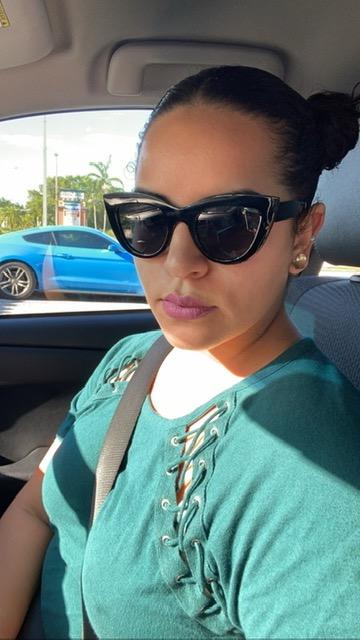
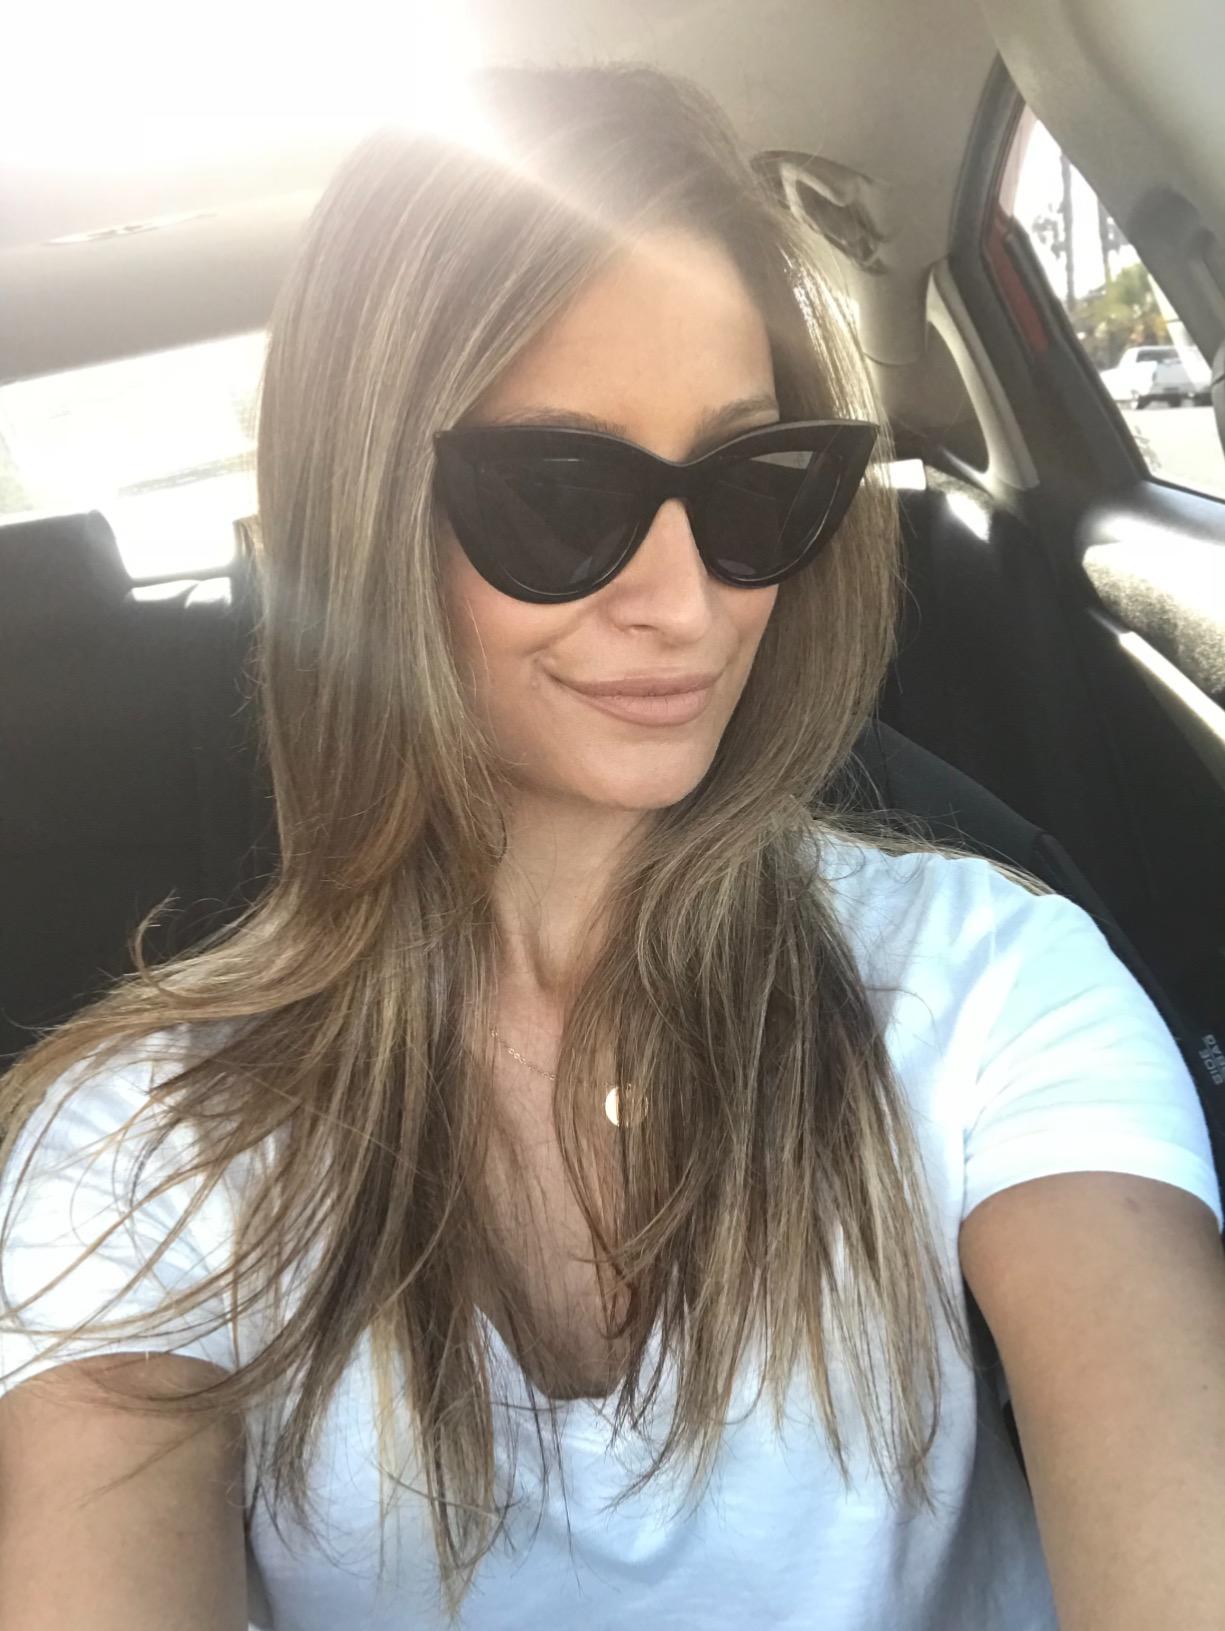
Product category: accessories_sunglasses
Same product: yes